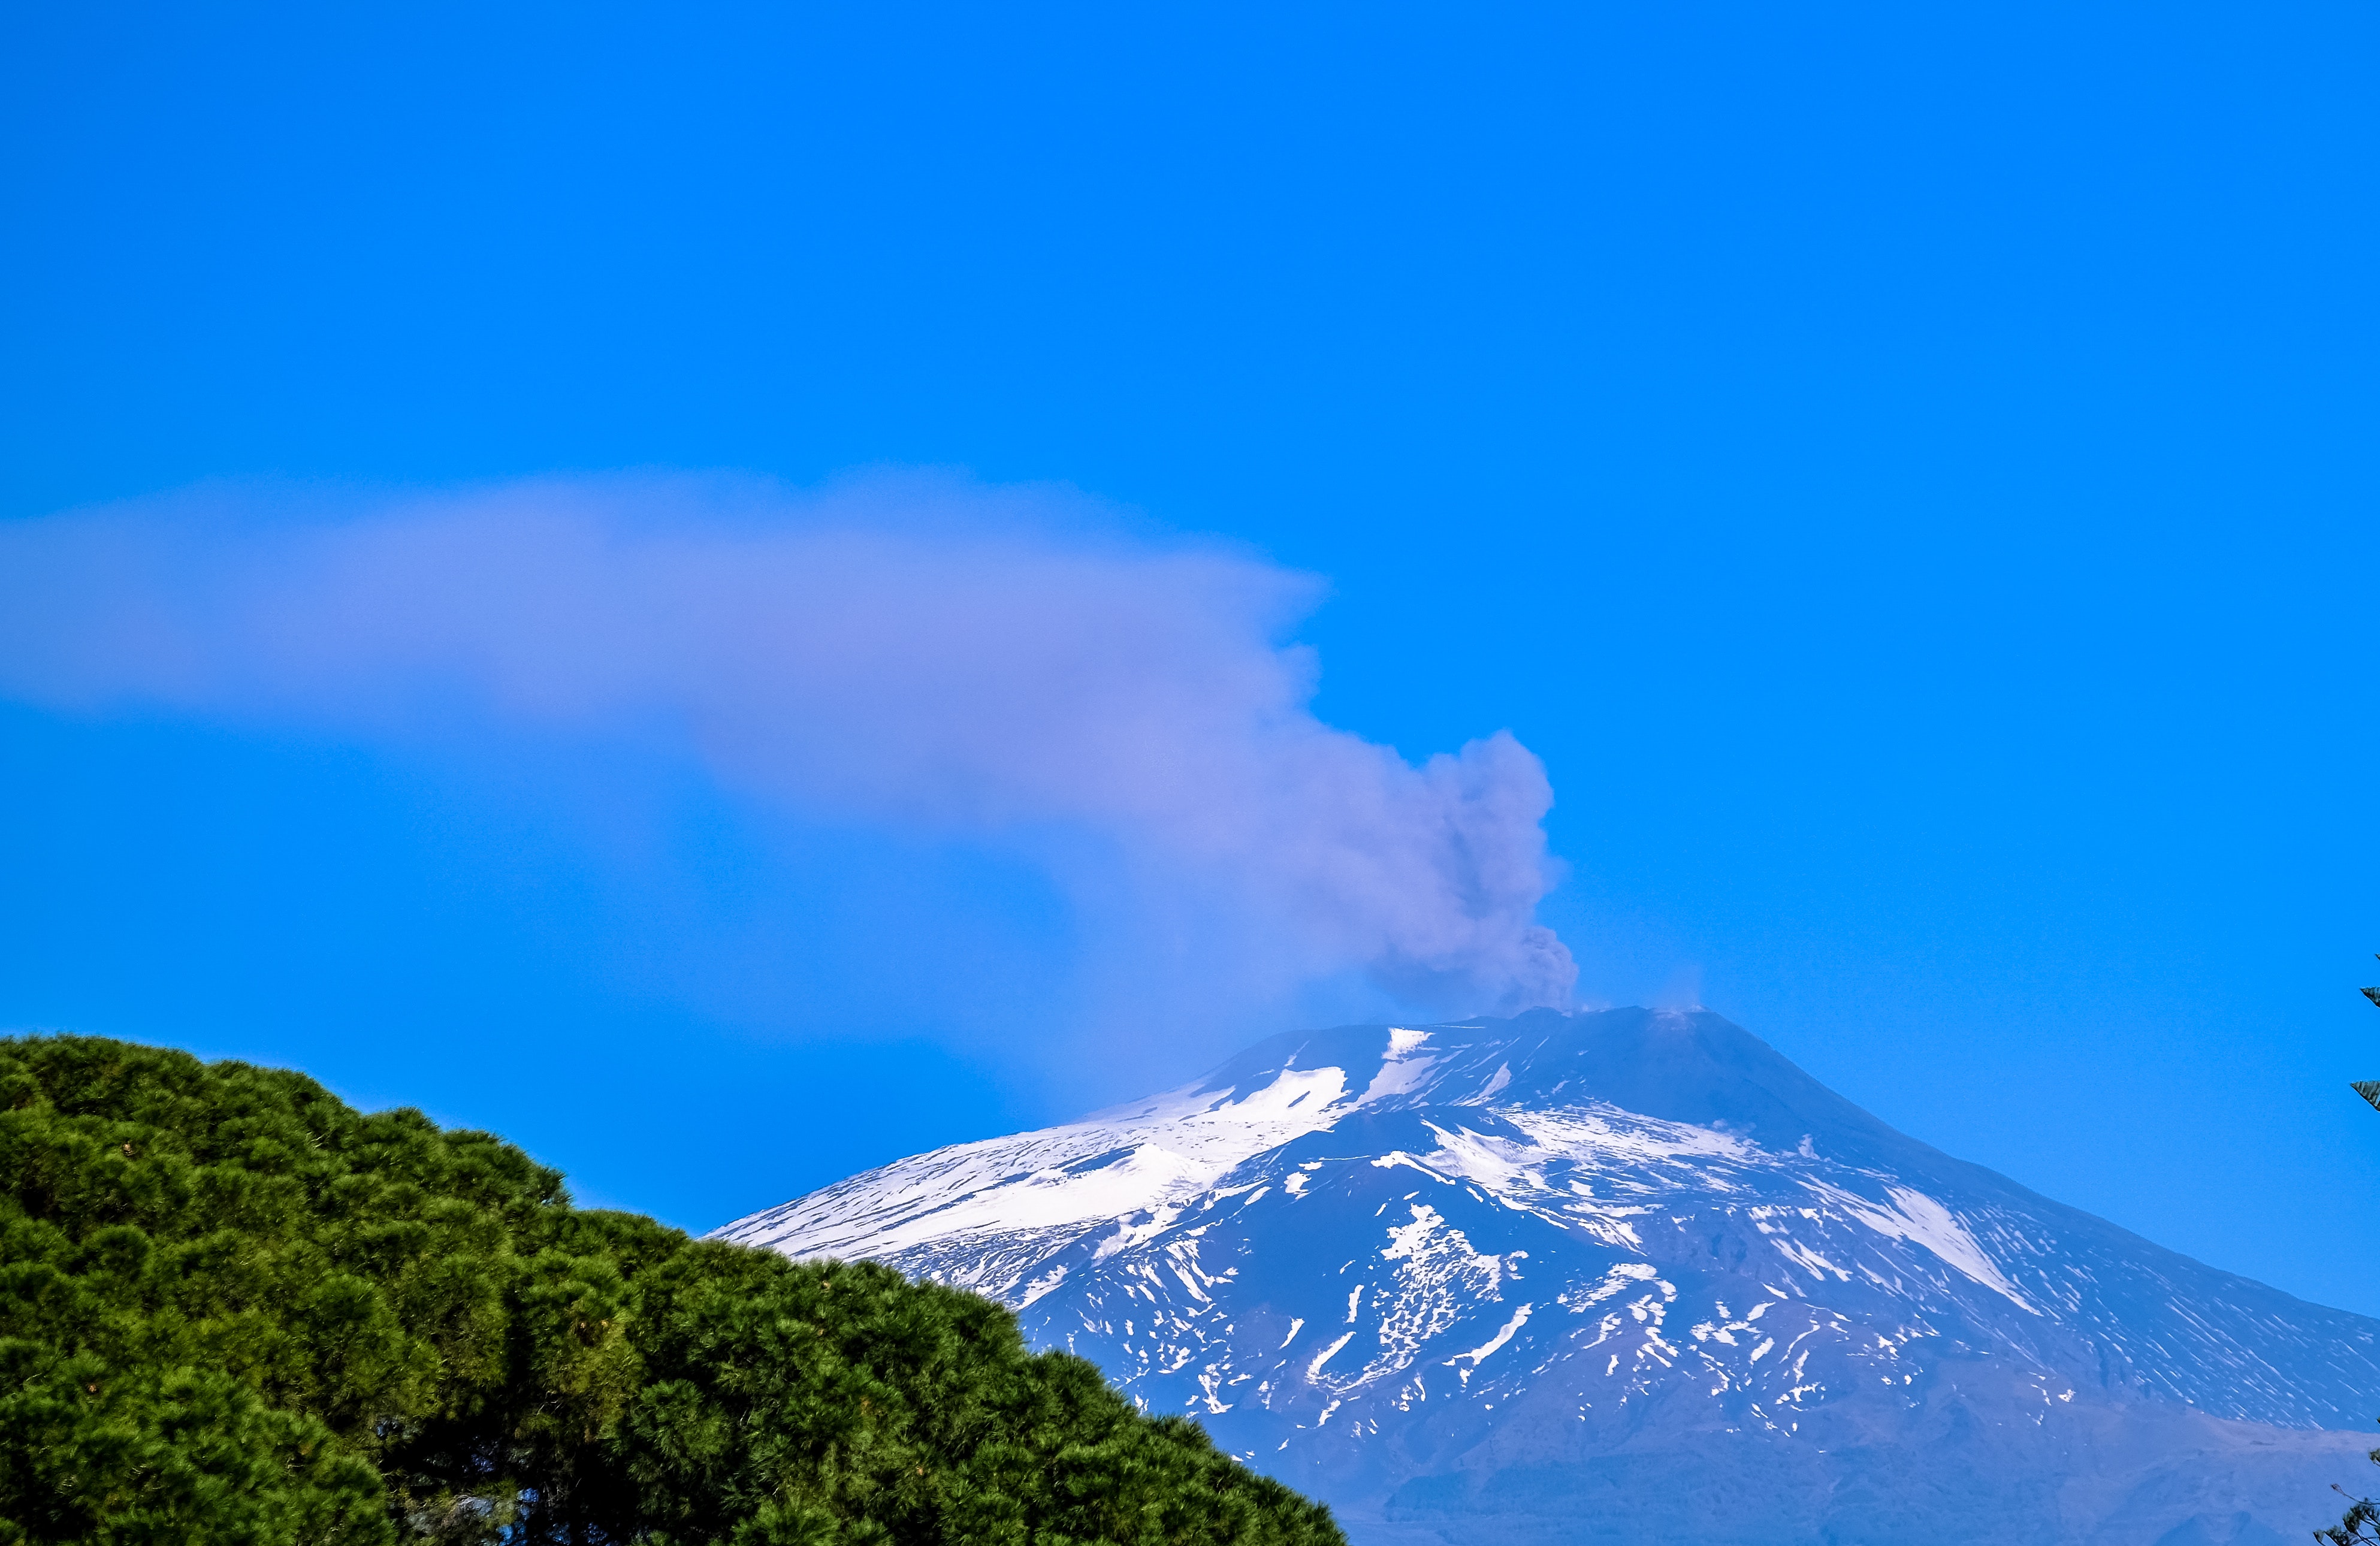
sky, mountainous landforms, mountain, cloud, blue, mountain range, geological phenomenon, highland, stratovolcano, ridge, types of volcanic eruptions, volcanic landform, hill, cumulus, hill station, atmosphere, lava dome, tree, mount scenery, alps, extinct volcano, fell, landscape, shield volcano, volcano, meteorological phenomenon, massif, national park, summit, tourism